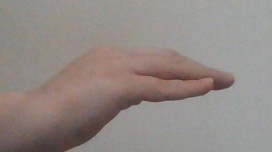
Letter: haa